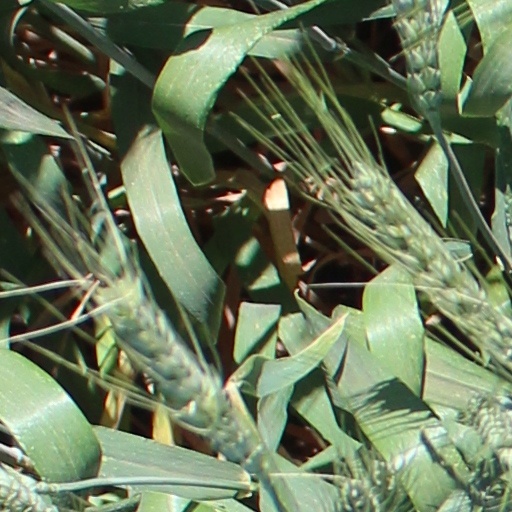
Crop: wheat